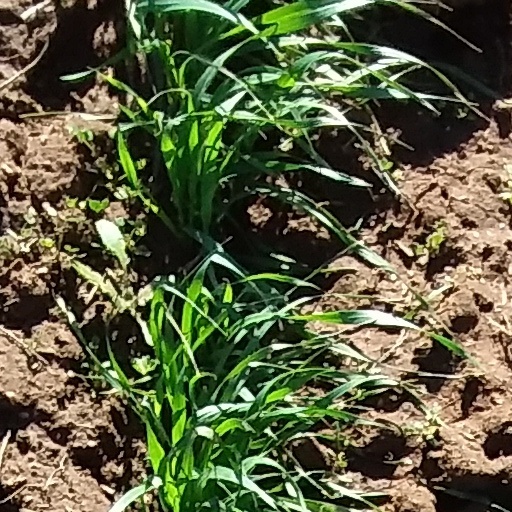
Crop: wheat